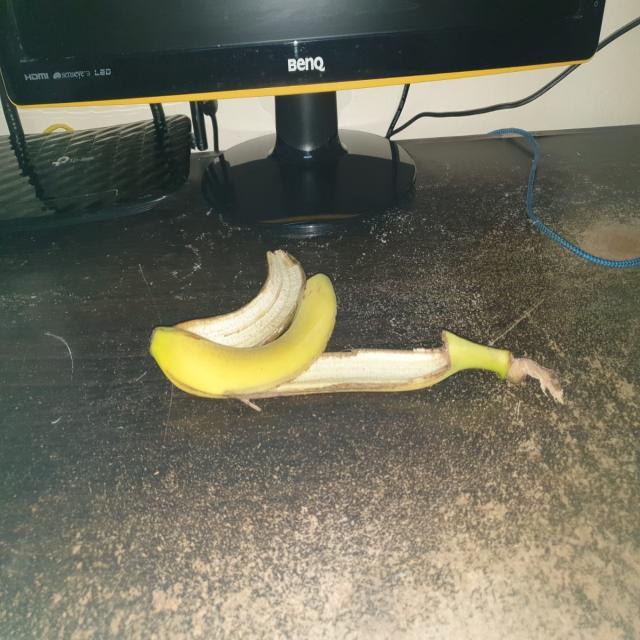
Label: bananas